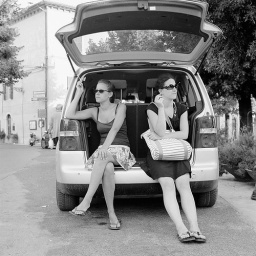
2 girls in a car